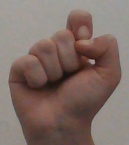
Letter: fa